Bubba Wallace

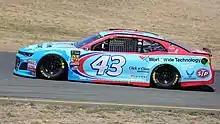
Wallace's No. 43 at Sonoma Raceway in 2018

In March, Wallace returned to the Truck Series for the TruNorth Global 250 at Martinsville and Vankor 350 at Texas, driving the No. 22 for AM Racing. He filled in for the team's driver/owner, Austin Wayne Self, following his suspension. Wallace would finish 10th and 20th, respectively, in these two races. Self would then be reinstated before the next race (at Dover) and he returned to his truck.